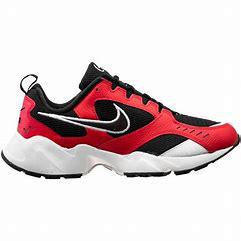
Brand: Nike
Model: Air Heights